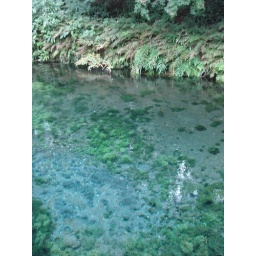
in Aso, went and got a bottle of this fresh spring water